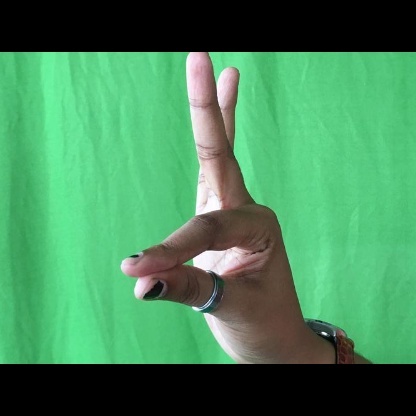
Mudra: Hamsasyam